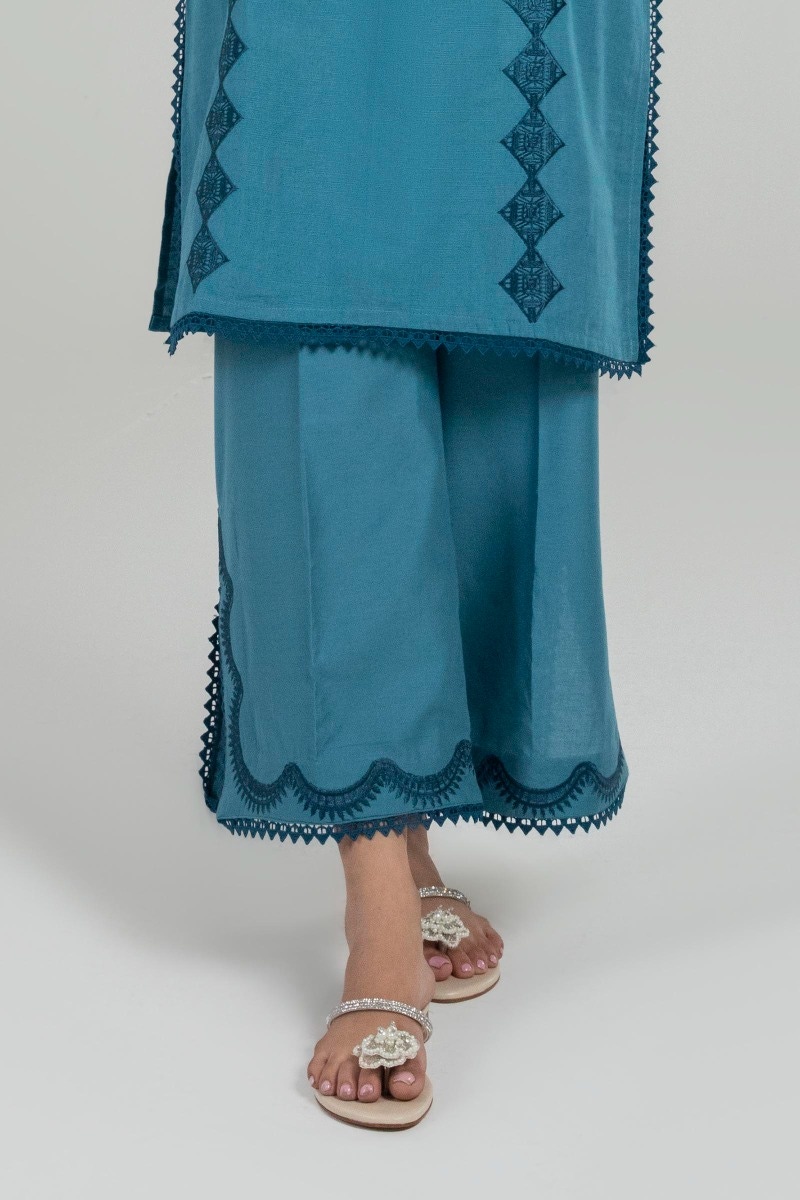
teal embroidered palazzo pants